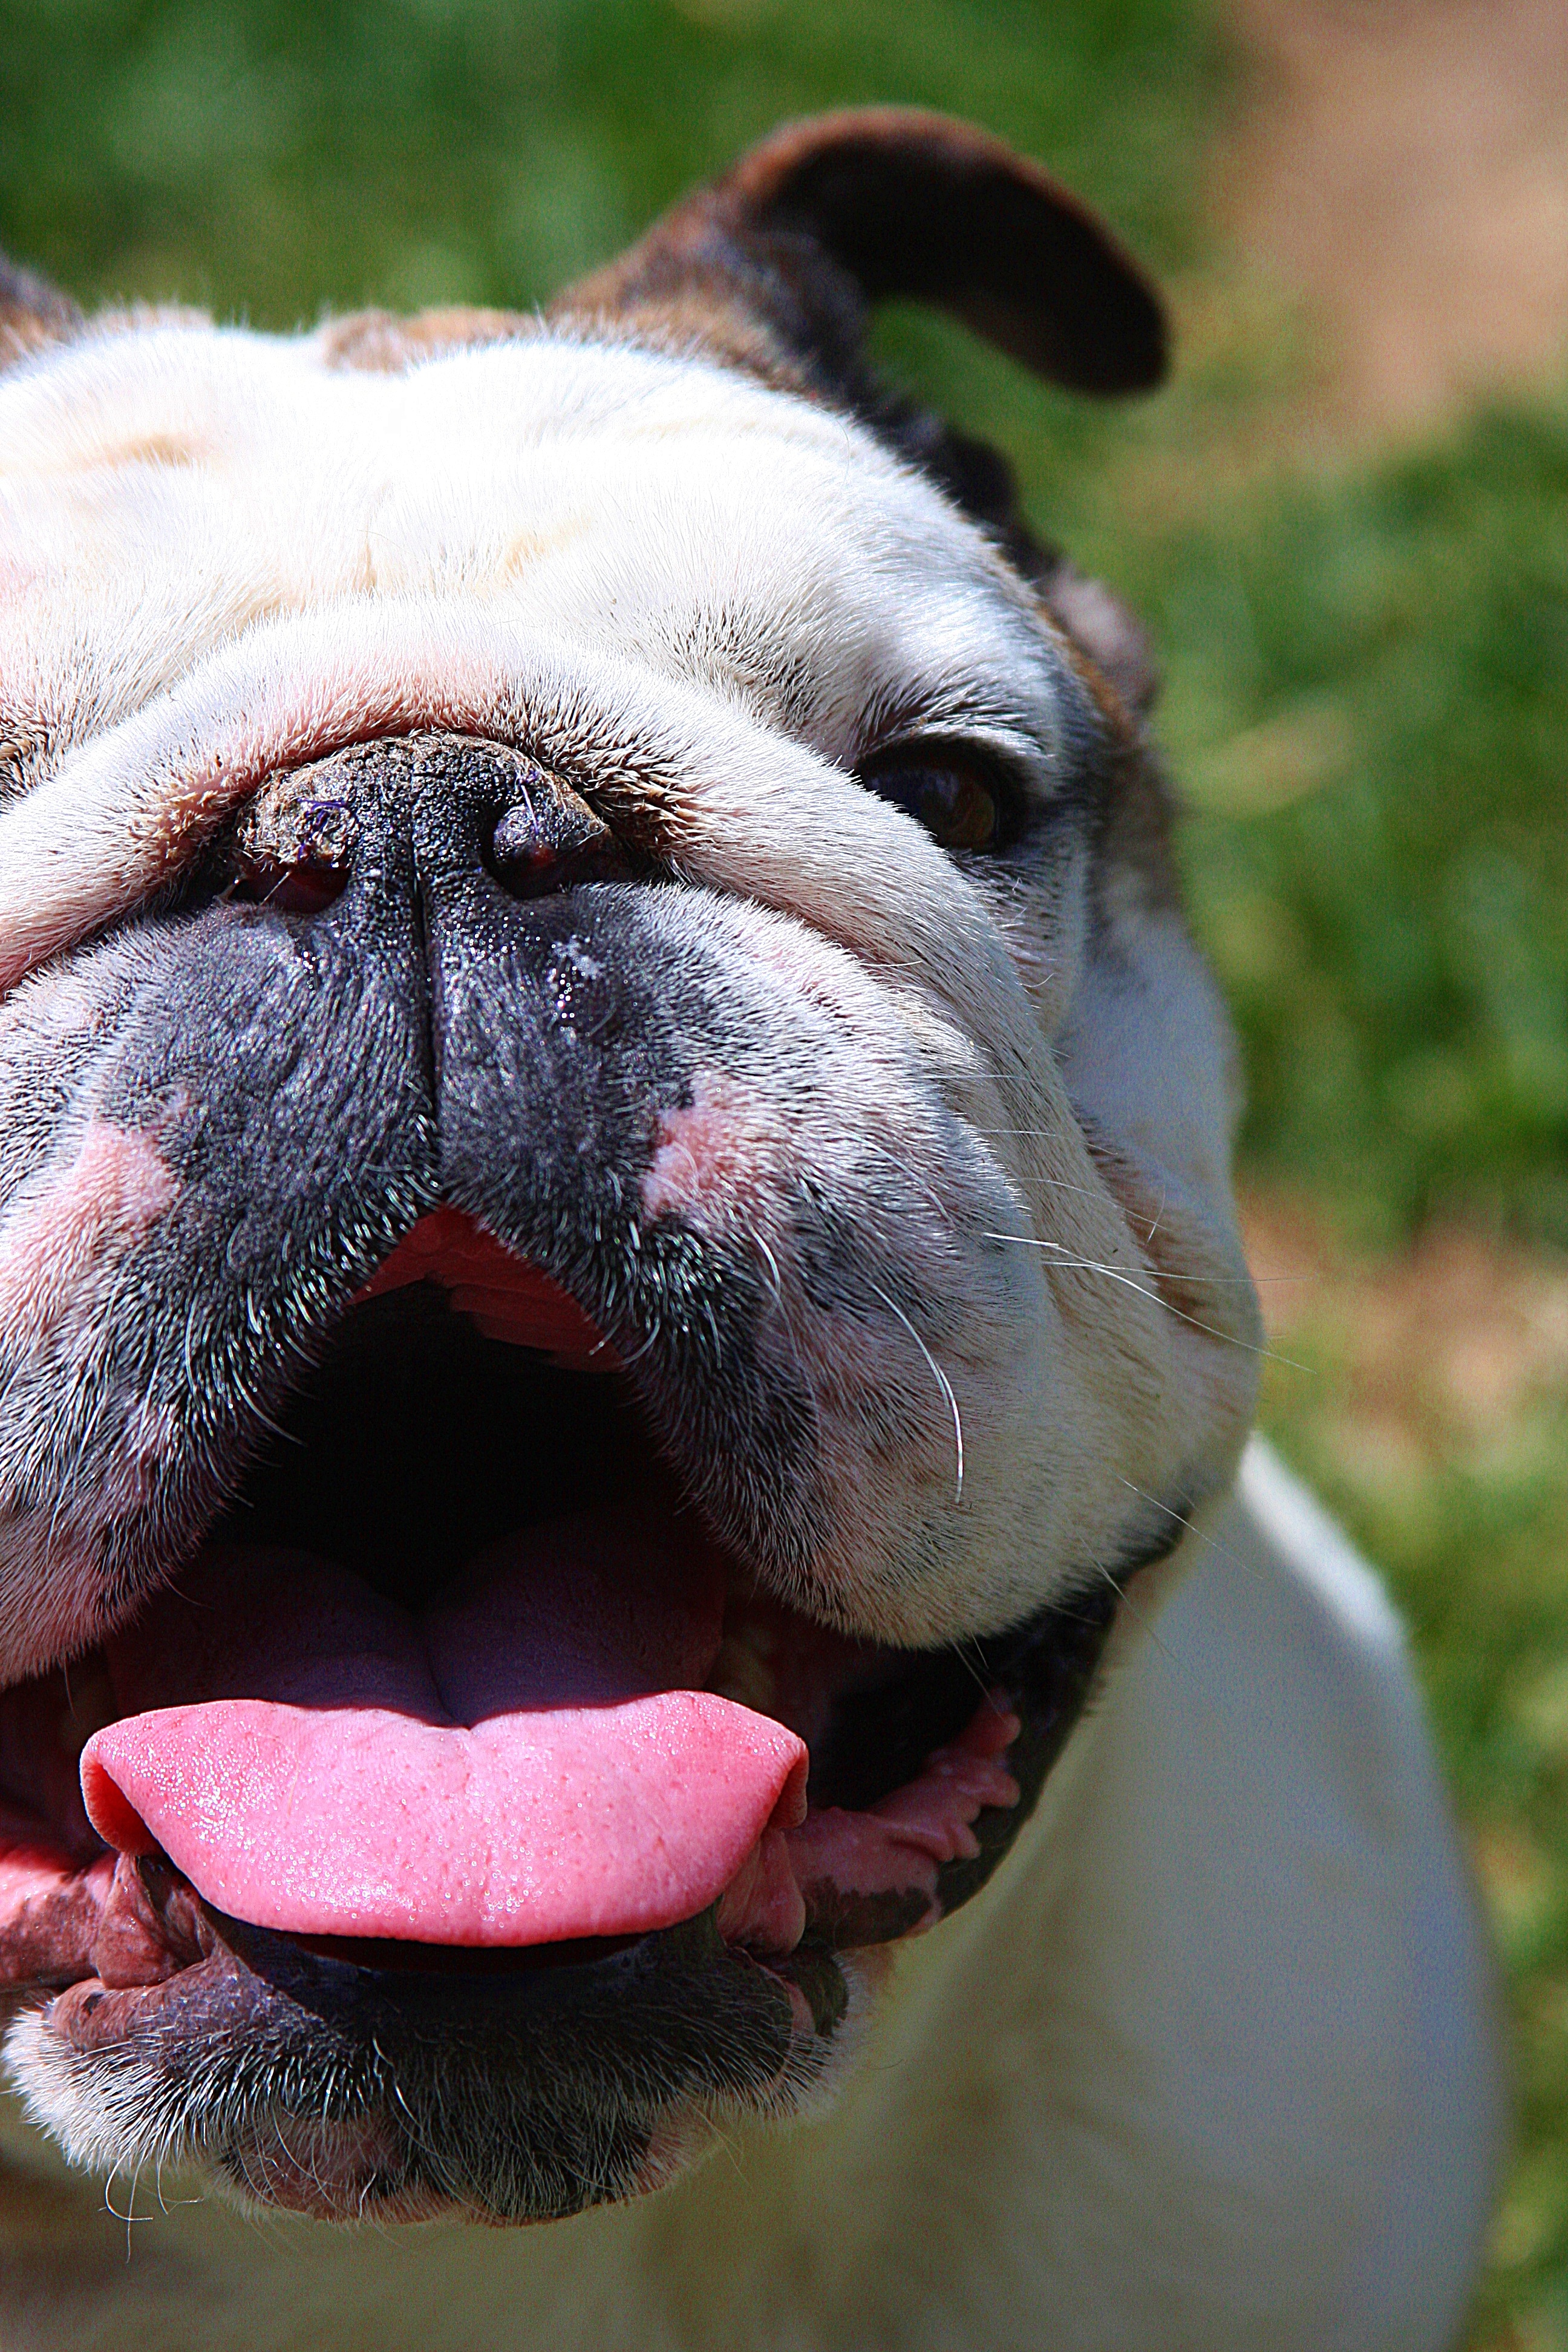
puppy, dog, animal, cute, pet, mammal, smiling, smile, bulldog, mouth, close up, nose, snout, happy, vertebrate, expression, tongue, english, adorable, breed, open mouth, bully, bull dog, old english bulldog, dog like mammal, olde english bulldogge, american bulldog